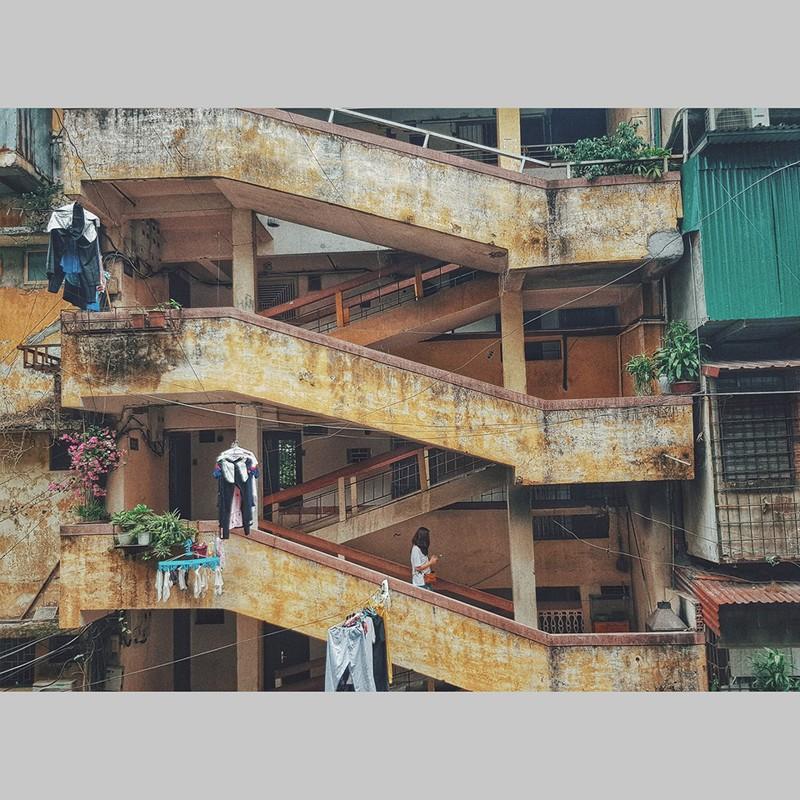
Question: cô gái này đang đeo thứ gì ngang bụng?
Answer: túi xách